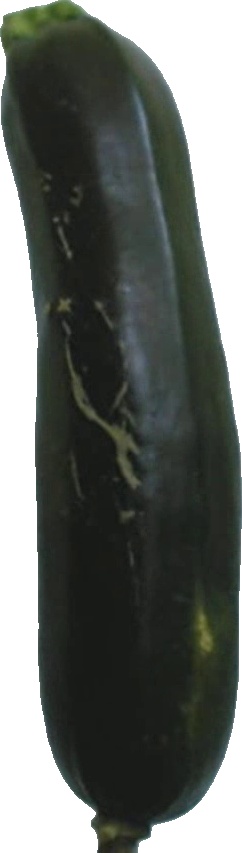
Label: zucchini_dark_1